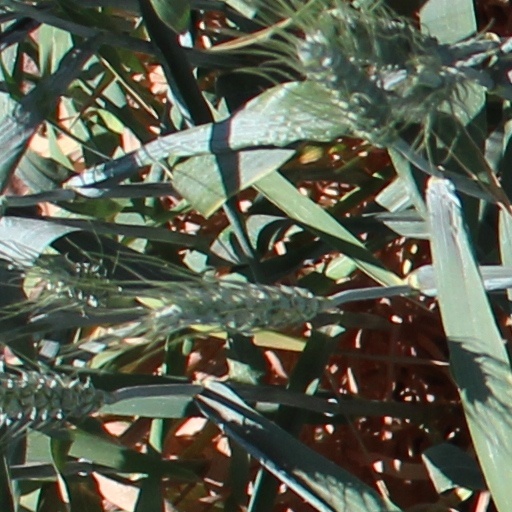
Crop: wheat